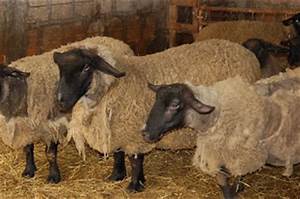
Label: sheep